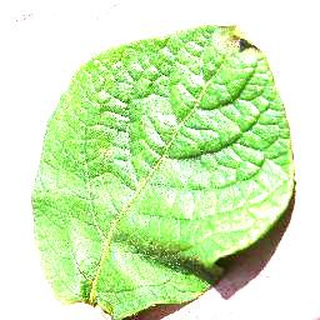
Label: healthy_potato